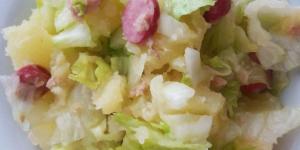
ensalada de patatas con lechuga